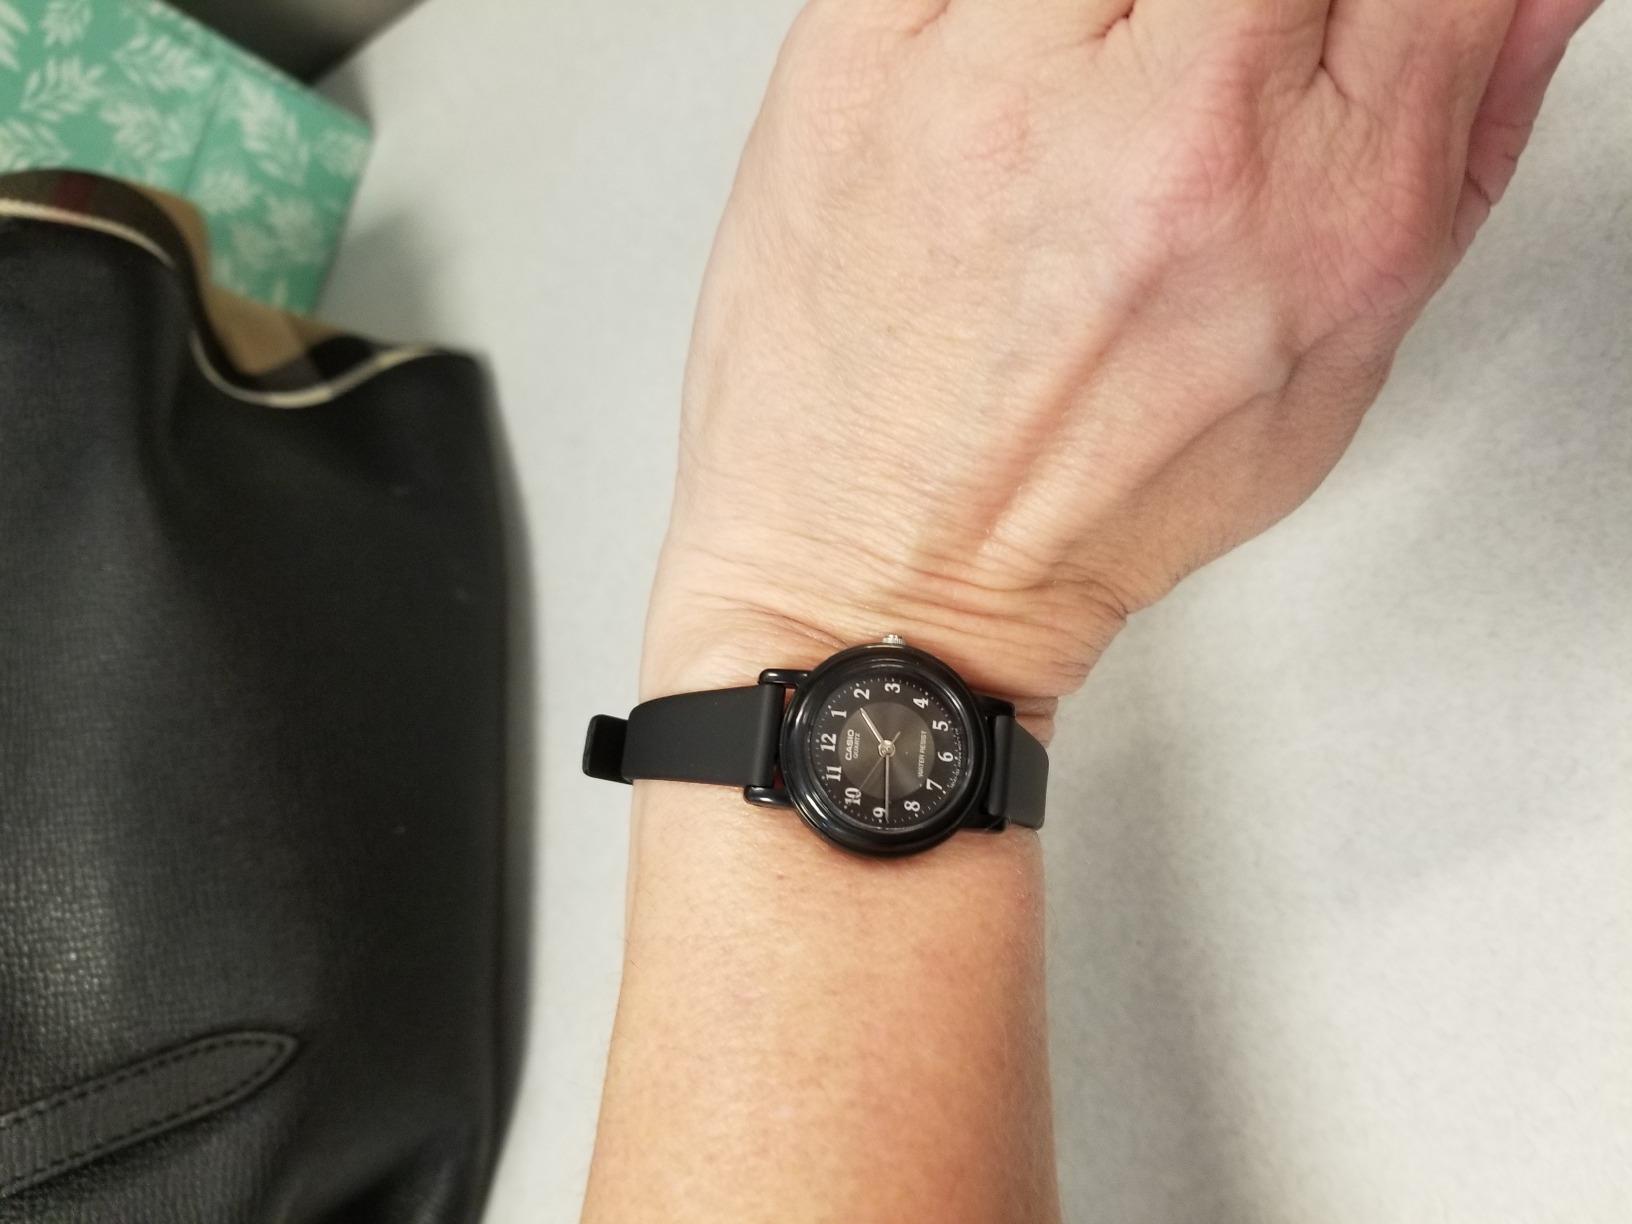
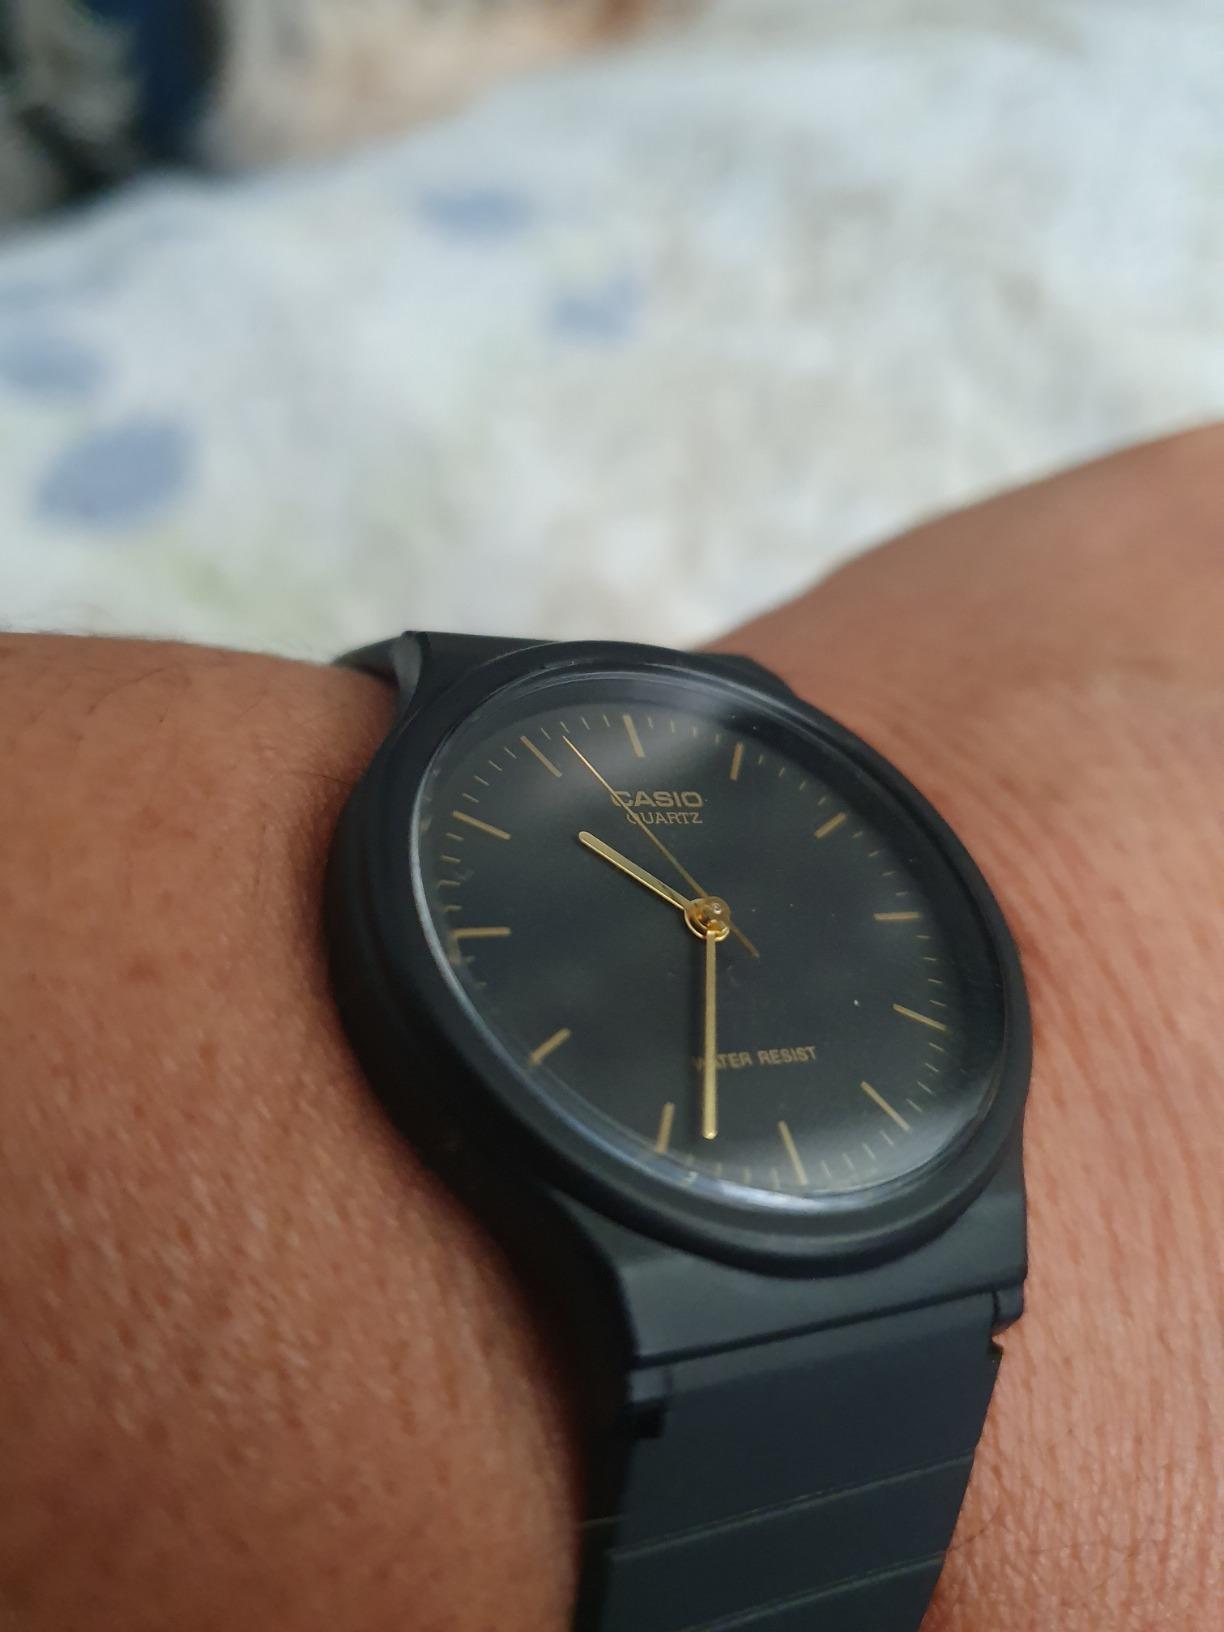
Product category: accessories_watch
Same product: no